Kaleida Health

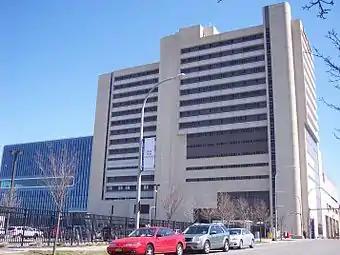
Buffalo General Medical Center (viewed from High Street in 2012)

Kaleida Health, founded in 1998, is a not-for-profit healthcare network that manages five hospitals in the Buffalo–Niagara Falls metropolitan area. Prior to the merger of member hospitals into the network, it was known as the Millard Fillmore Health System.